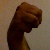
The image shows a hand gesture representing the letter 'M' in Indian Sign Language.